Xenophage: Alien Bloodsport

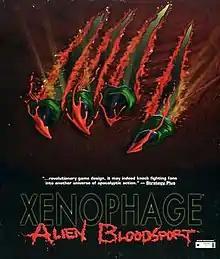
Cover art

Xenophage: Alien Bloodsport is a fighting game written for DOS, by Apogee Software. It was originally released as shareware in 1995. The game was best known for calling all its fatalities "Meat", with the announcer yelling "Meat" after every fatality was performed. The game was also known for Barney the Dinosaur being a playable character.